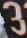
Number: 3